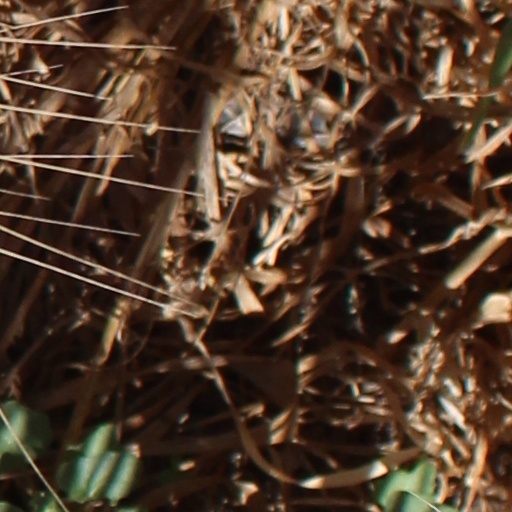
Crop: wheat